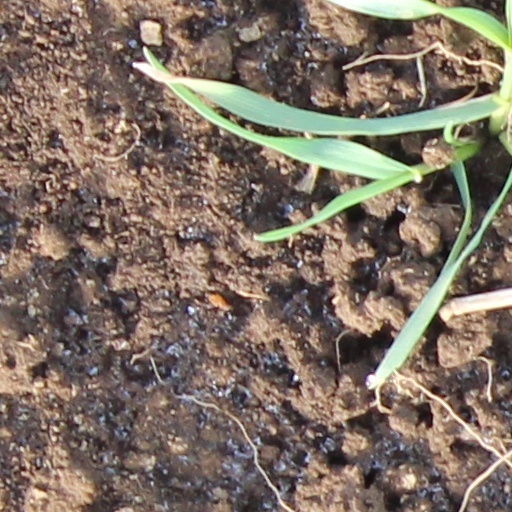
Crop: wheat